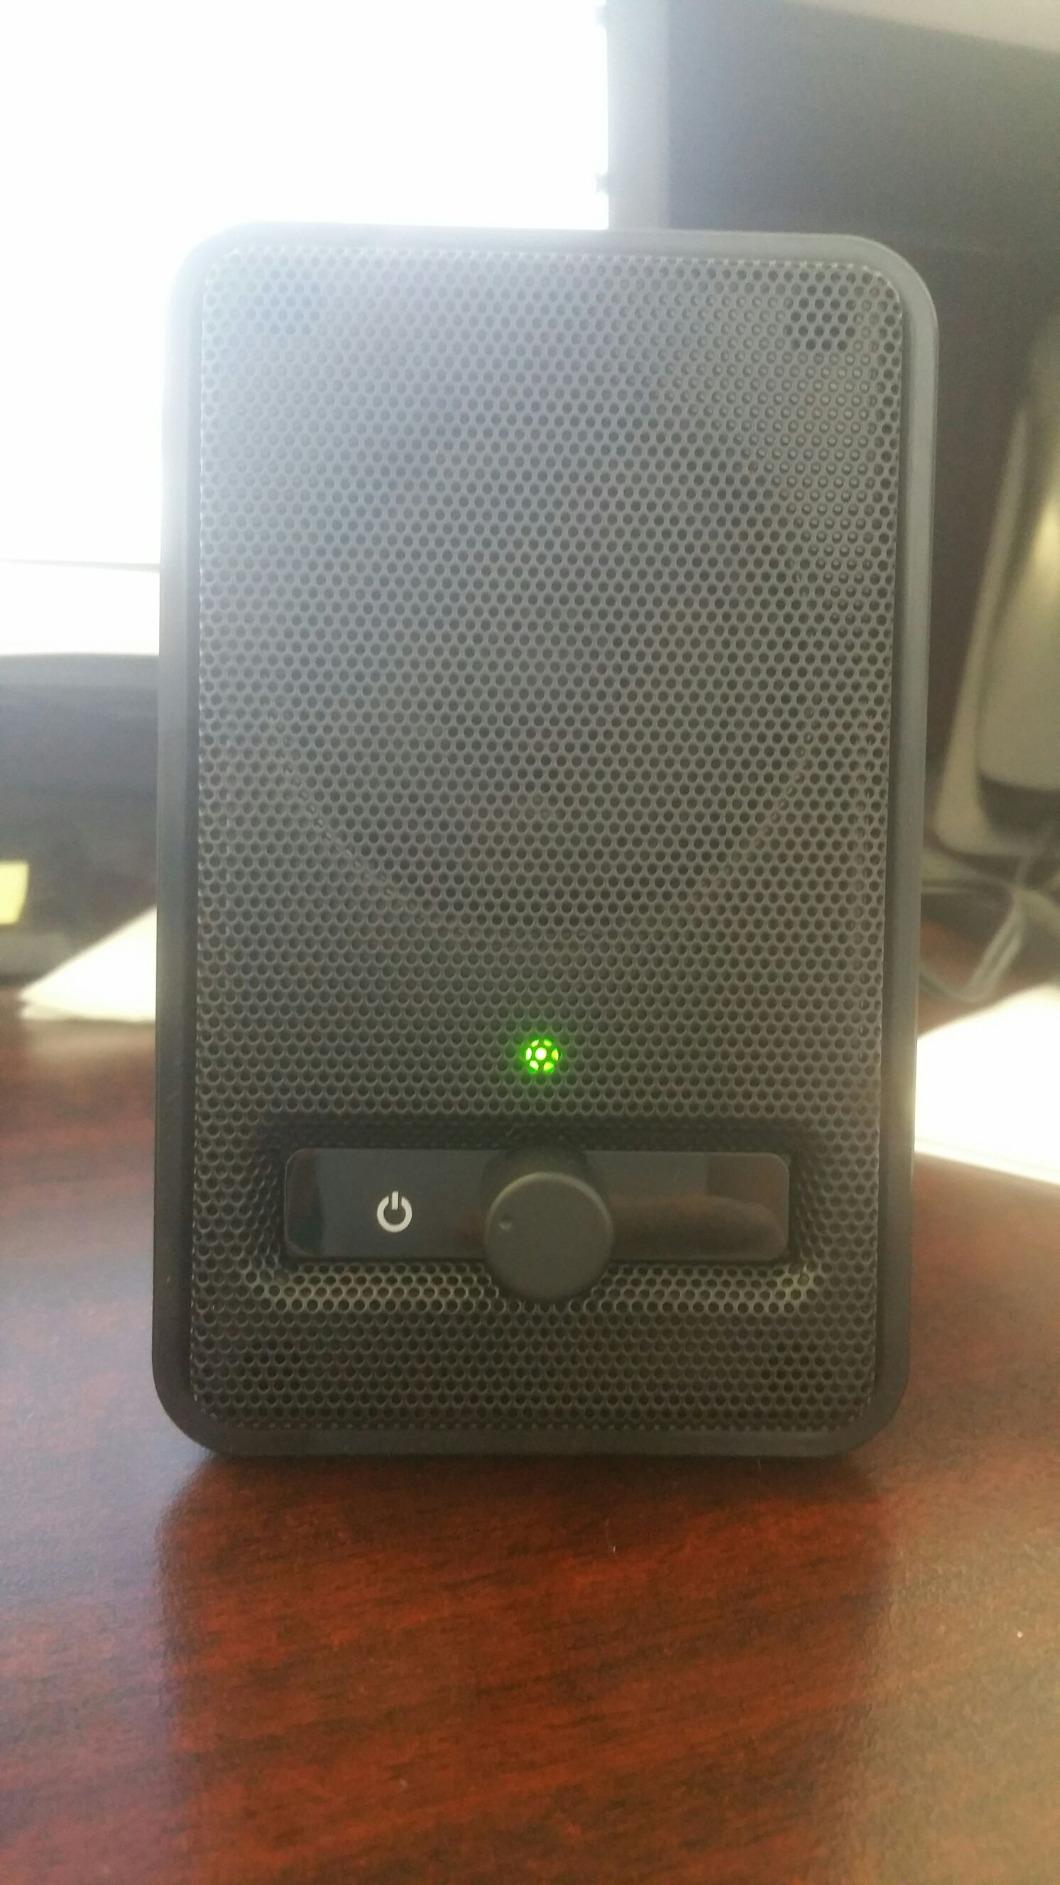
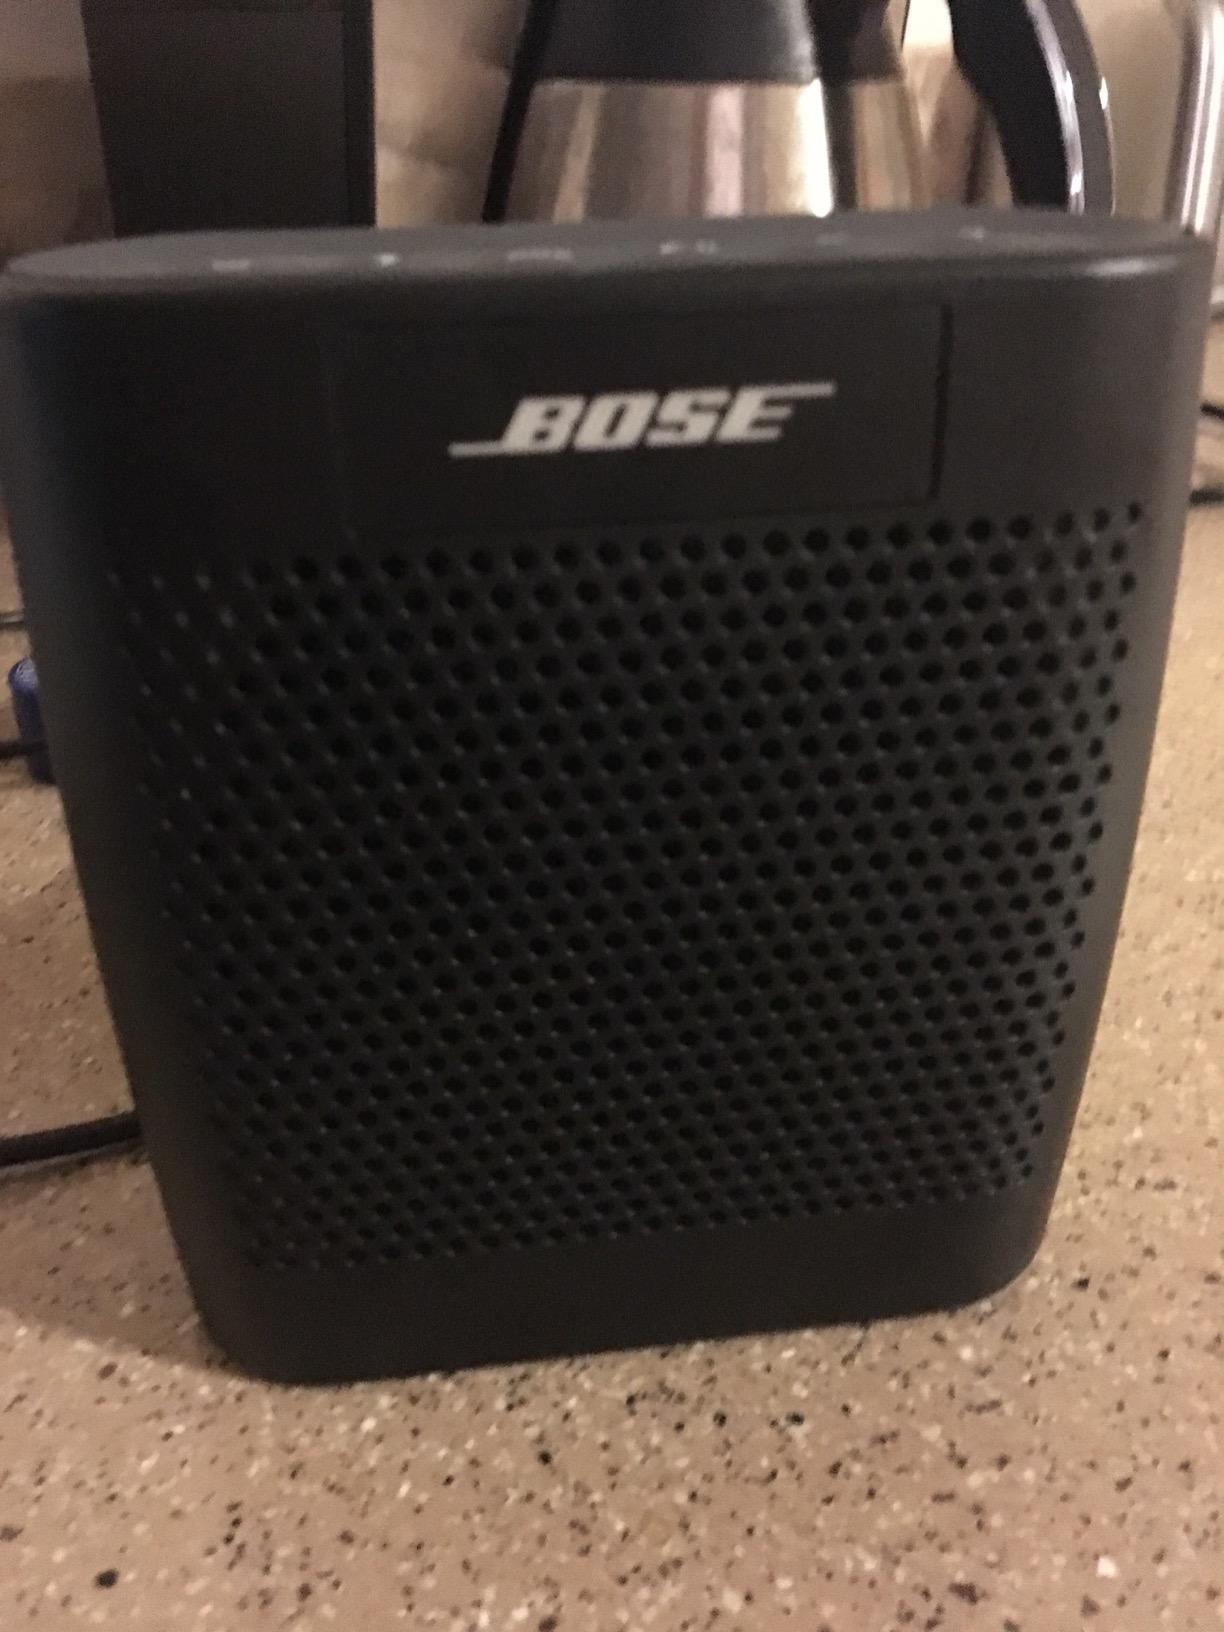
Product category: speaker
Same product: no